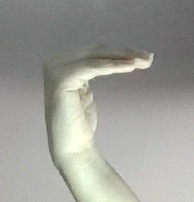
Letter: haa